Ontario Highway 15

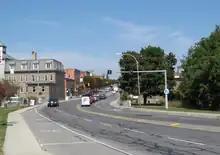
Highway15 (Beckwith Street) facing north in Smiths Falls

Highway15 begins at an interchange with Highway401 (Exit623) in the city of Kingston; it once continued south to former Highway2, next to CFB Kingston in Barriefield, but this section is now Kingston Road 15. The route travels northeast alongside the Cataraqui River, slicing through Joyceville and passing Joyceville Institution. Over the next several kilometres, the route travels alongside the Rideau Canal, with Locks 43, 44 and 45 a short drive off the highway. After leaving Frontenac and entering Leeds and Grenville, the route encounters Seeleys Bay, where it curves east and soon meets the northern terminus of former Highway 32. It turns north, then crosses between the municipalities of Leeds and the Thousand Islands and Rideau Lakes at the community of Morton.